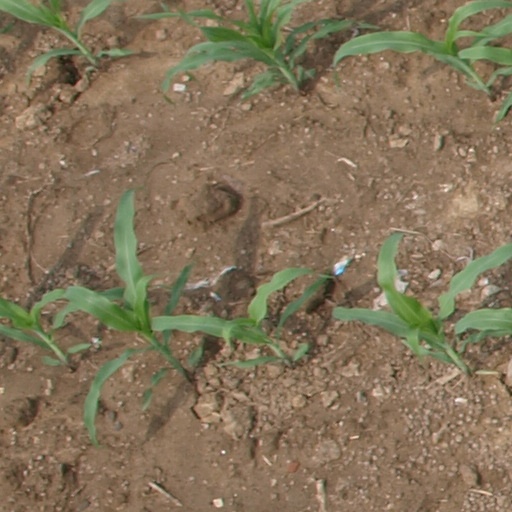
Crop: maize; corn